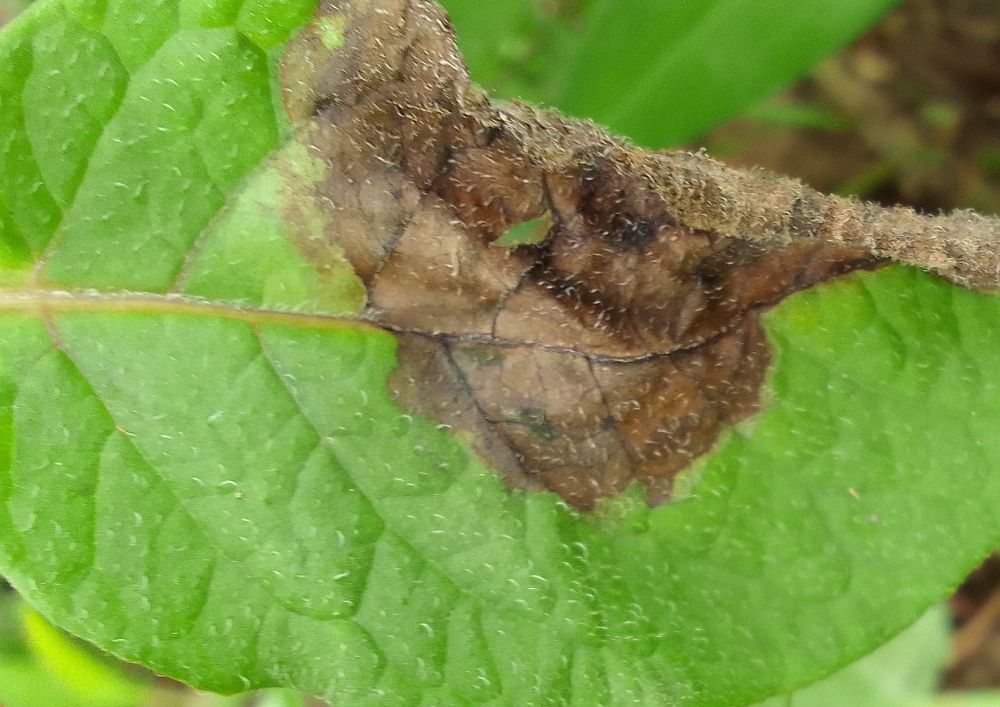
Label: Late blight